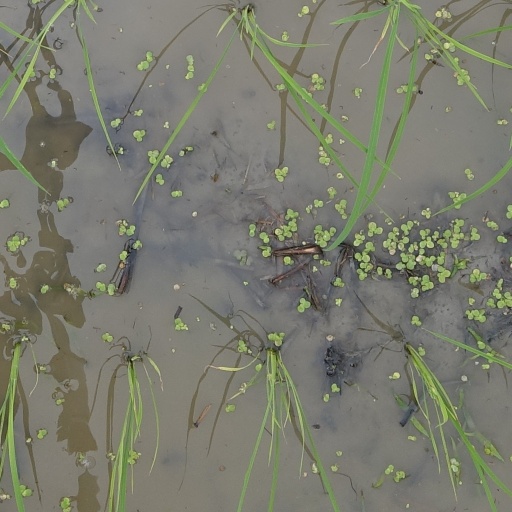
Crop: rice